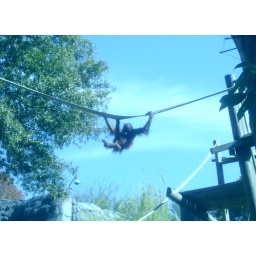
monkey in blue